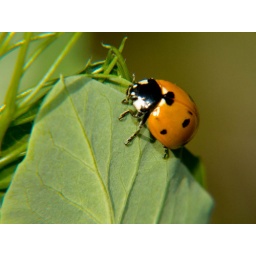
On green peas' plant in my garden.